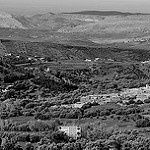
Label: B & W